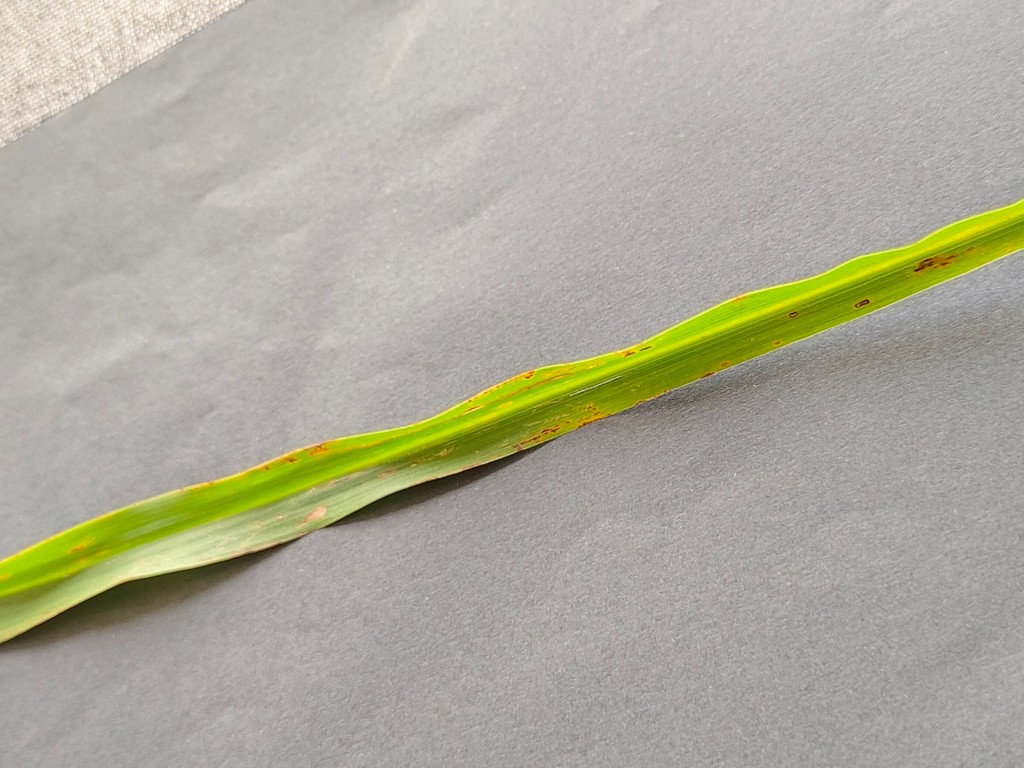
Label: Unhealthy